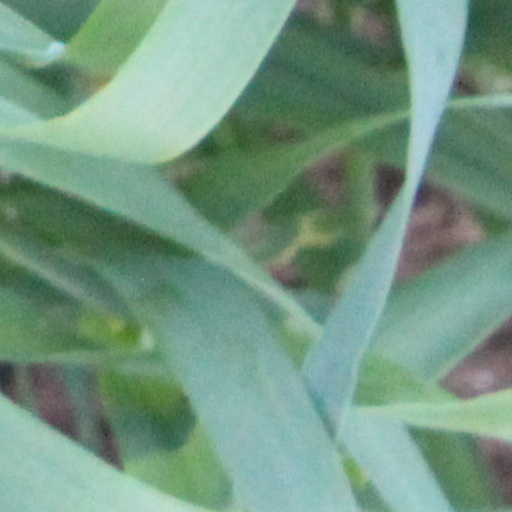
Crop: wheat